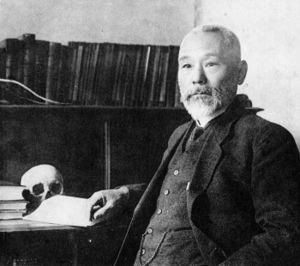
Koganei Yoshikiyo, 17 janvier 1859 – 16 octobre 1944, est un anatomiste et anthropologue japonais de l'ère Meiji.